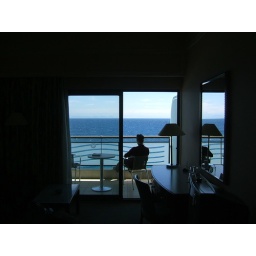
The weather in Rhodes was gorgeous and we all enjoyed sitting and enjoying the sunshine and the sound of the ocean from the balconies.